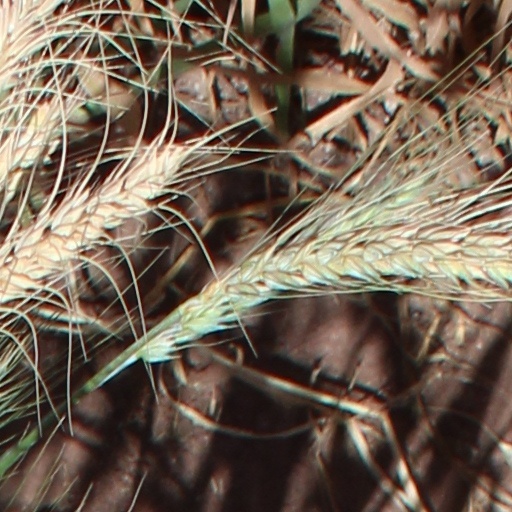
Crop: wheat